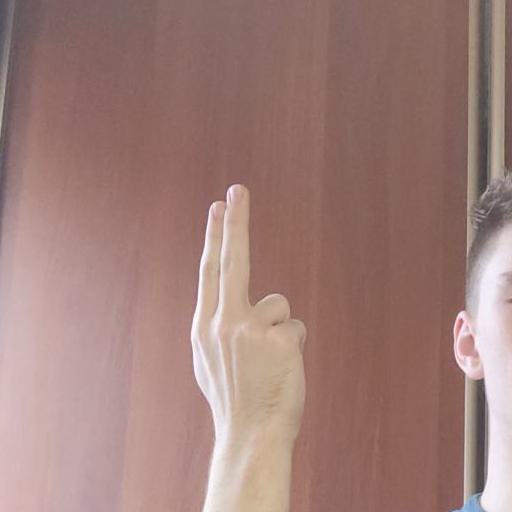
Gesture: two_up_inverted